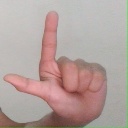
अक्षर: ल